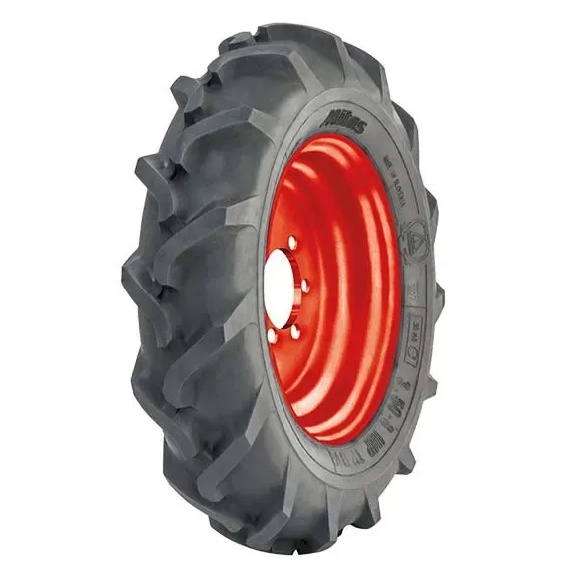
Mitas B16 3.50-6 4PR Tube Type Bahçe ve Çim Biçme Makinası Lastiği
Mitas B16 3.50-6 4PR Tube Type: Dayanıklı ve Güvenilir Bahçe Lastiği Mitas B16 3.50-6 4PR Tube Type Bahçe ve Çim Biçme Makinası Lastiği , bahçe ve peyzaj işleri için tasarlanmış yüksek kaliteli bir lastik modelidir. Mitas B16 3.50-6 4PR lastiği, çim biçme makineleri, bahçe ekipmanları ve küçük motorlu araçlar için mükemmel uyum ve dayanıklılık sağlar. Tube type (tüp tipi) yapısı, lastiğin hava tutuşunu sağlamlaştırırken, uzun ömürlü ve güvenli kullanım sunar. Zorlu zeminlerde bile sağlam performans gösteren bu lastik, bahçe bakımını kolaylaştırır. 1. Teknik Özellikler ve Yapısal Detaylar Mitas B16 3.50-6 4PR Tube Type Bahçe ve Çim Biçme Makinası Lastiği , 3.50-6 ölçüsüyle küçük ve orta büyüklükteki motorlu ekipmanlar için ideal bir tercihtir. Mitas B16 3.50-6 4PR lastiği, 4PR (ply rating) yapısı sayesinde ekstra dayanıklılık sağlar ve ağır koşullarda bile güvenli sürüş imkanı sunar. Tube type tasarımı, lastiğin hava tutuşunu sağlar ve daha fazla güvenlik sunar. Ayrıca, lastik genişliği ve çapı, çim biçme makineleri için mükemmel uyum sağlar. 2. Yüksek Dayanıklılık ve Performans Mitas B16 3.50-6 4PR Tube Type Bahçe ve Çim Biçme Makinası Lastiği , zorlu çalışma koşullarına dayanacak şekilde üretilmiştir. Mitas B16 3.50-6 4PR lastiği, özellikle çim biçme makineleri ve diğer bahçe ekipmanları için mükemmel çekiş ve yol tutuşu sağlar. Zeminle temas eden alanın genişliği, sürüş esnasında ekstra stabilite ve denge sağlar. Ayrıca, lastiğin sağlam yapısı, taşlı, engebeli ve çim yüzeylerinde bile uzun süreli ve güvenli kullanım sağlar. 3. Kullanıcı Yorumları ve Tercih Sebepleri Mitas B16 3.50-6 4PR Tube Type Bahçe ve Çim Biçme Makinası Lastiği, kullanıcılar tarafından dayanıklılığı ve uzun ömürlülüğü ile tercih edilmektedir. Mitas B16 3.50-6 4PR lastiği, çim biçme makinelerinde sıkça kullanılan ve sağlam performans gösteren bir modeldir. Kullanıcılar, lastiğin zorlu arazi koşullarında bile mükemmel yol tutuşu sağladığını ve bahçe bakımını daha verimli hale getirdiğini belirtmektedir. Lastiğin, uzun süreli kullanımlarda bile formunu koruduğu ve güvenli sürüş sağladığı geri bildirimleri sıklıkla öne çıkmaktadır. 4. Test Sonuçları ve Performans Bağımsız testlerde Mitas B16 3.50-6 4PR Tube Type Bahçe ve Çim Biçme Makinası Lastiği , dayanıklılığı ve performansı ile yüksek puanlar almıştır. Testlerde, Mitas B16 3.50-6 4PR lastiğinin özellikle çim biçme makinelerinde ve bahçe ekipmanlarında mükemmel performans gösterdiği, zorlu zeminlerde bile güvenli kullanım sunduğu vurgulanmıştır. Test sonuçları, bu lastiğin dayanıklı yapısı ve uzun ömürlü kullanımıyla bahçe işleri için ideal bir seçenek olduğunu kanıtlamaktadır.
Brand: Mitas
Category: Home & Garden > Lawn & Garden > Outdoor Power Equipment Accessories > Tractor Parts & Accessories > Tractor Tires > Tractor Trailer Tires